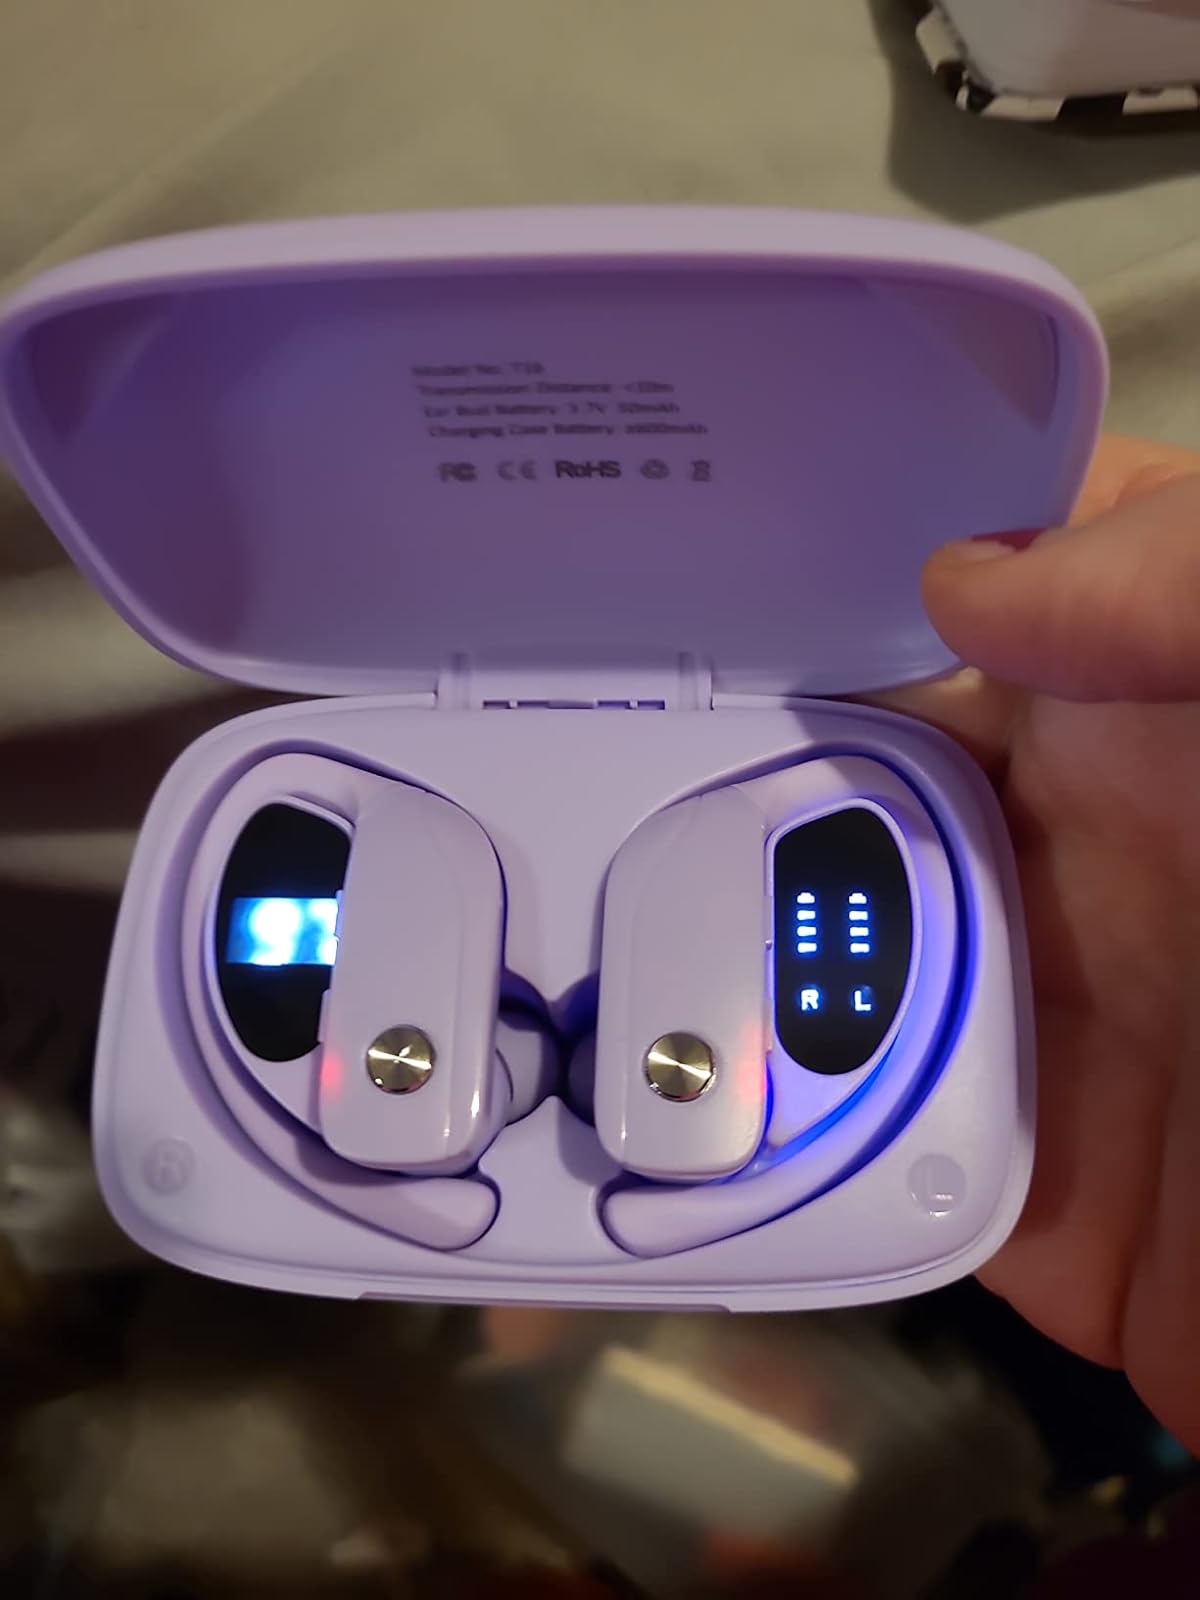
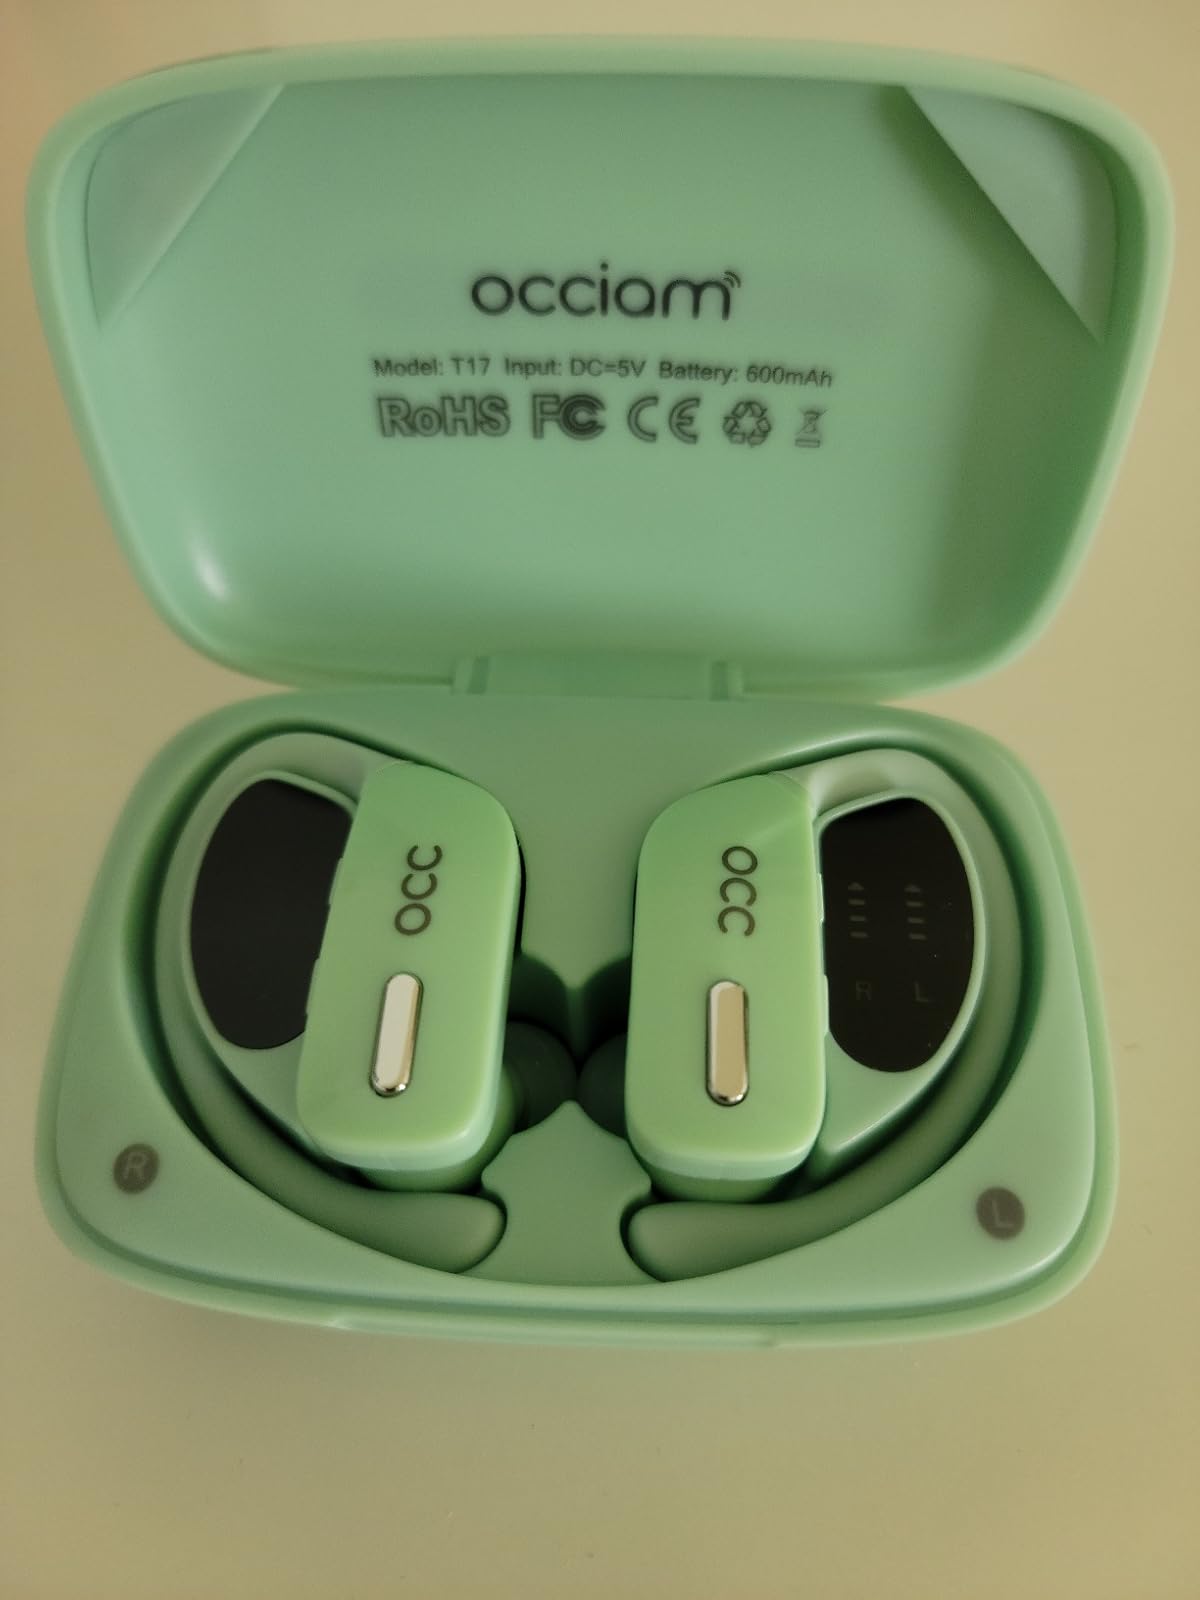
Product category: earbuds
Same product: no